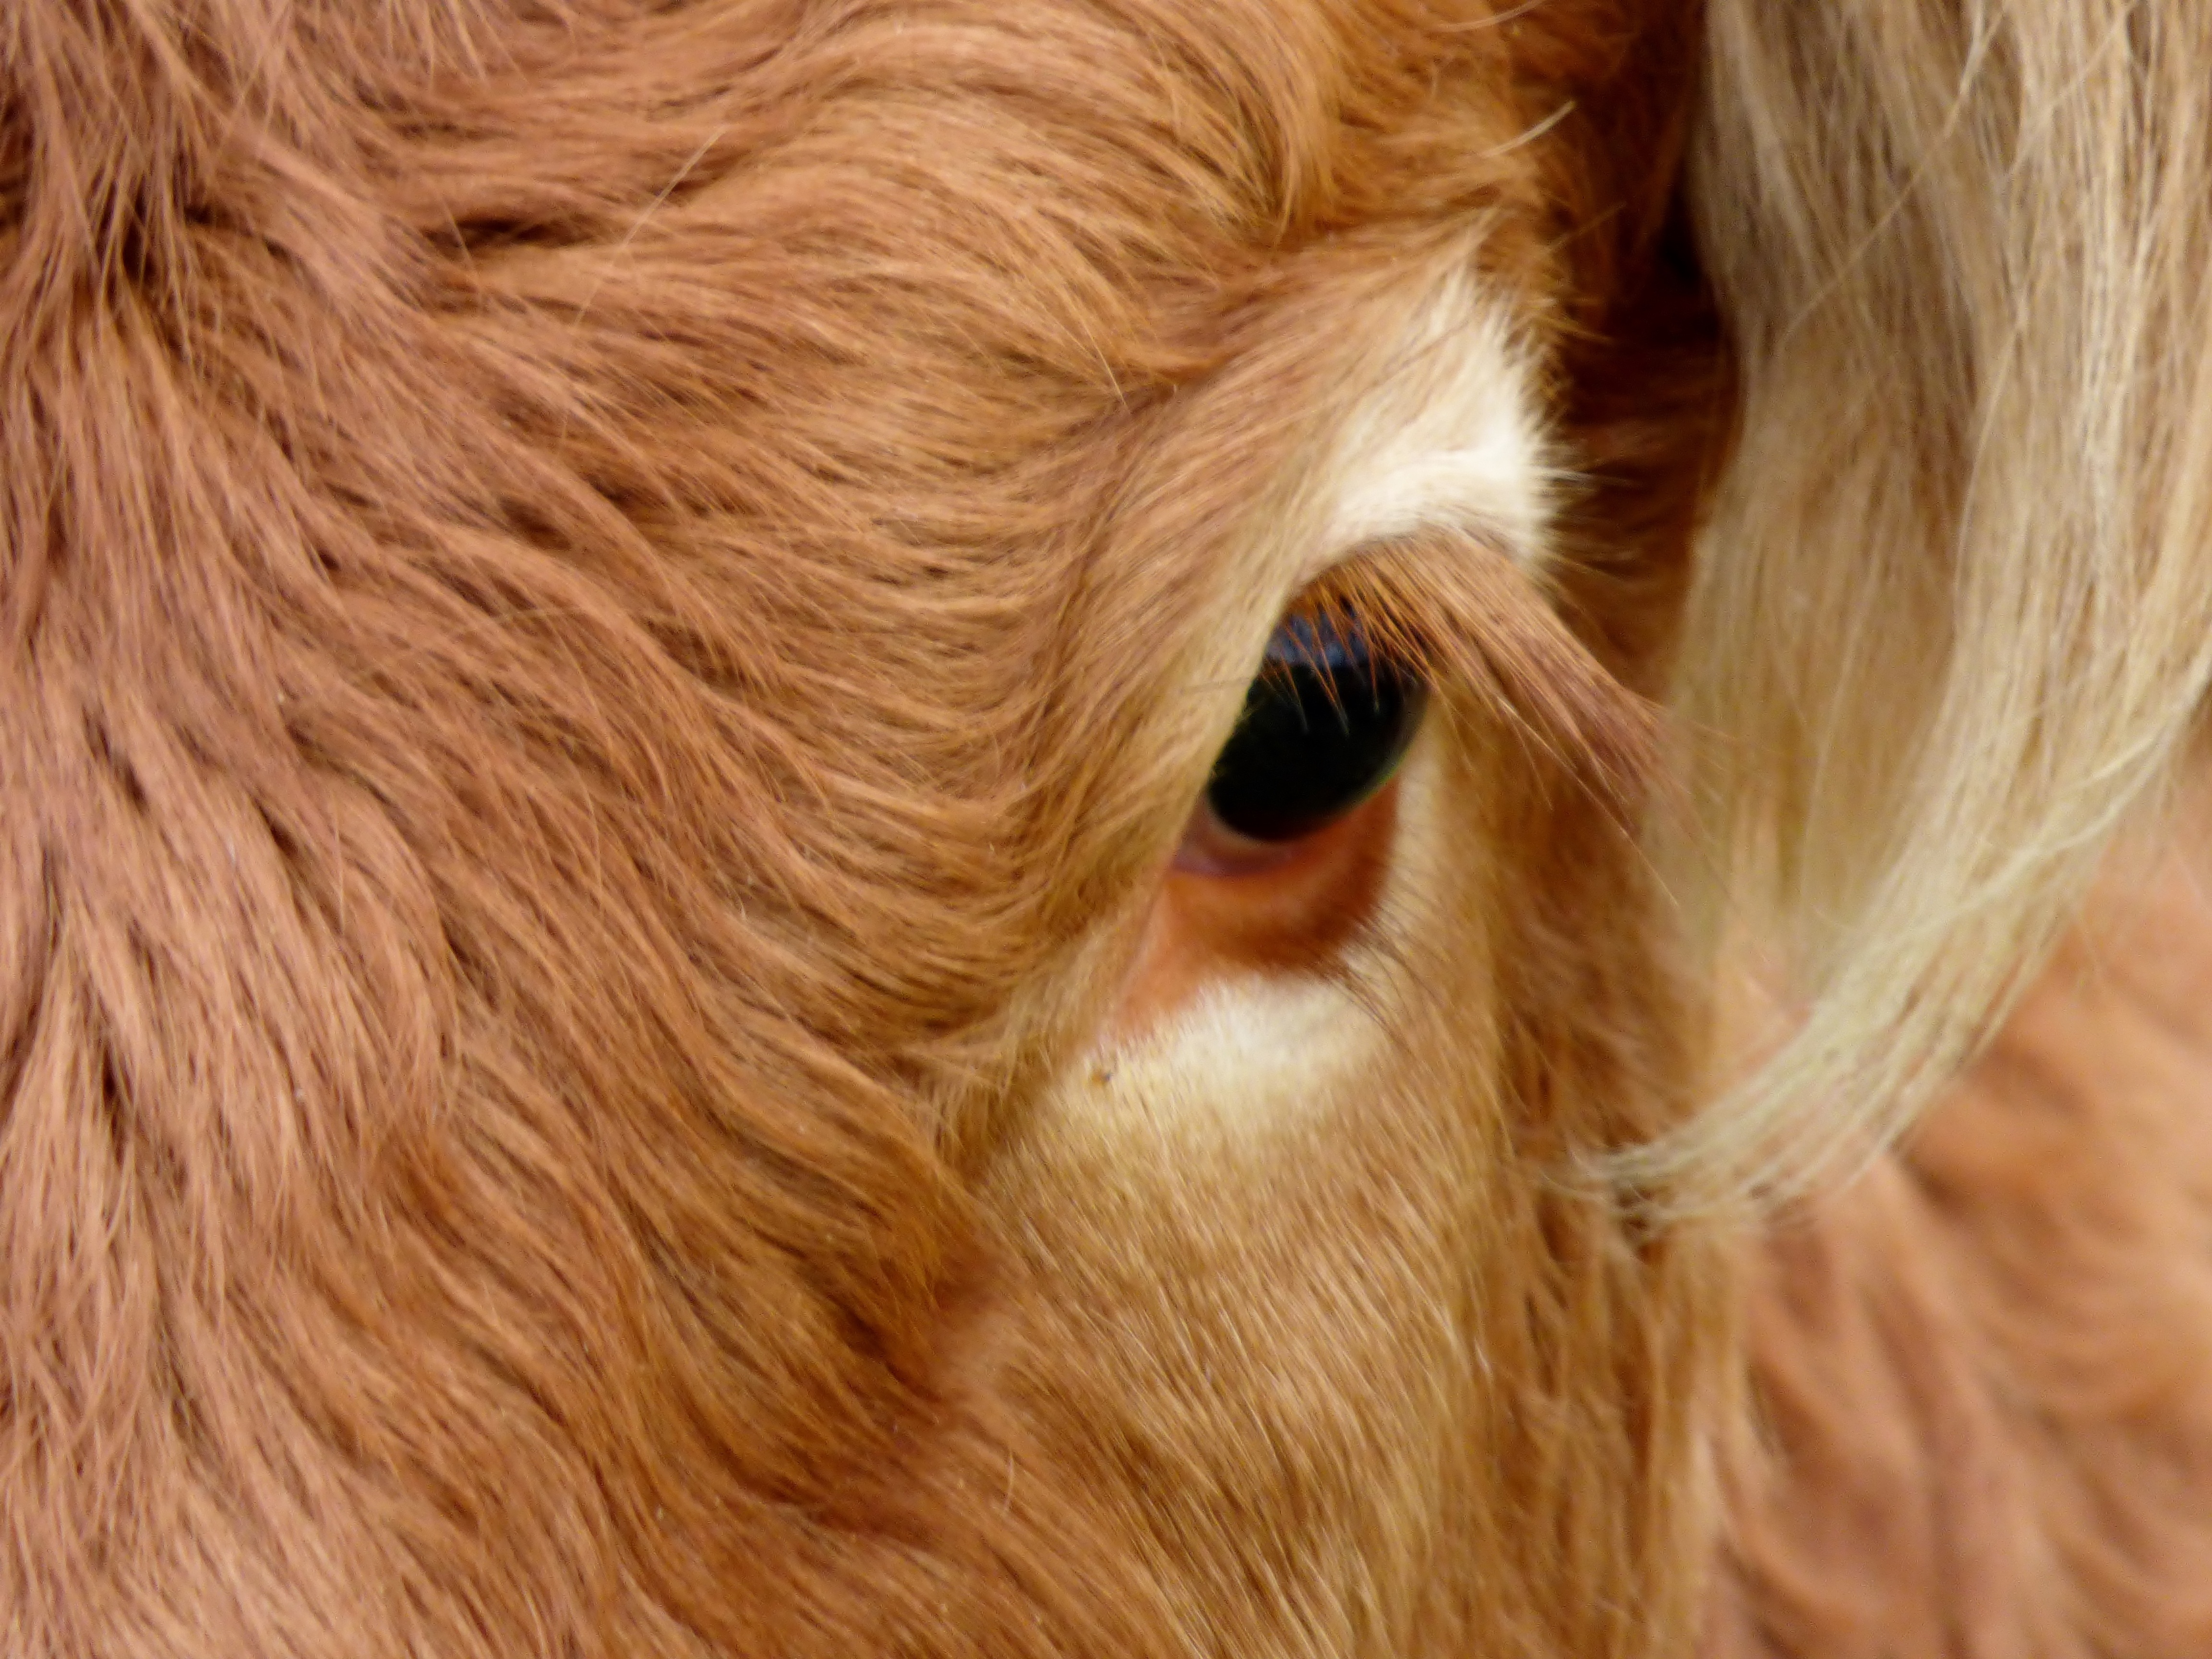
hair, dog, fur, cow, brown, mammal, mane, eyelash, close up, textile, nose, eye, dog like mammal, bull's